Uniting Church in Australia

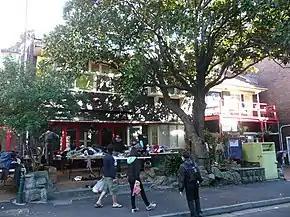
Wayside Chapel, Potts Point

UnitingCare Australia, one of the country's largest providers of social care, is its largest operator of aged-care facilities. Other activities include shelters and emergency housing for men, women and children; family-relationships support; disability services, and food kitchens.